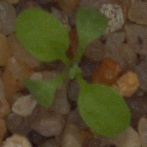
Label: shepherds_purse